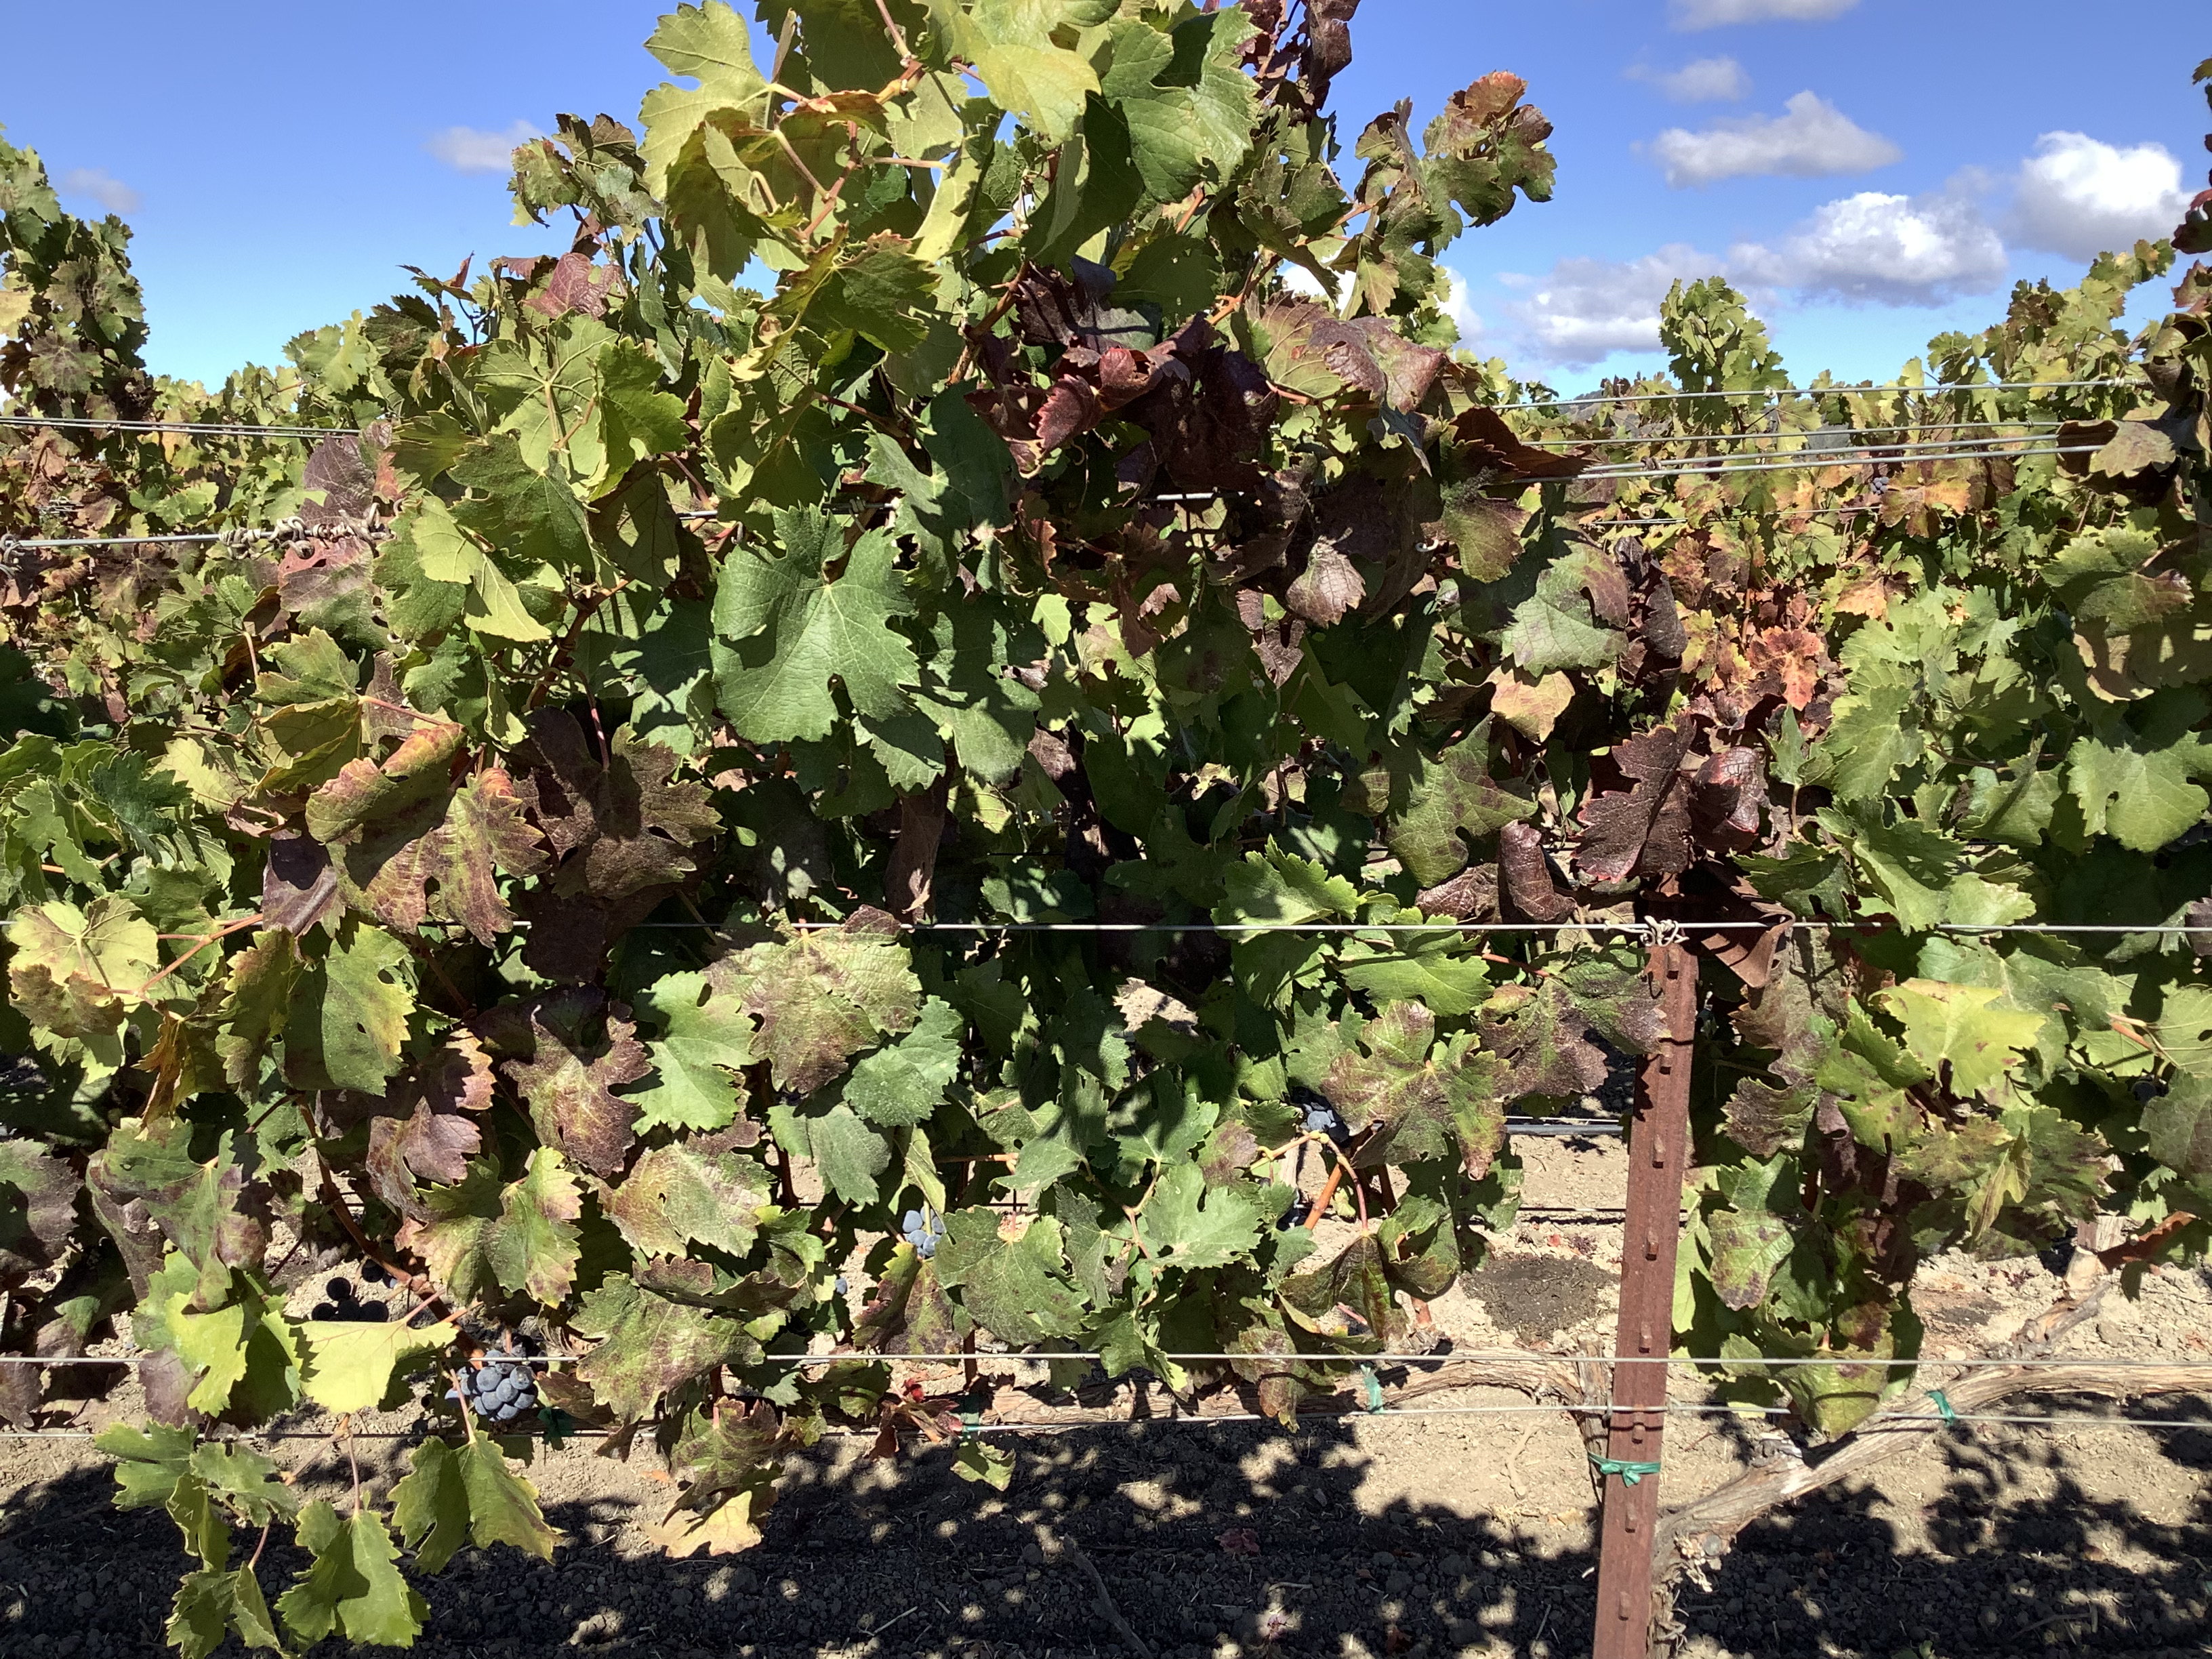
Label: Red Blotch